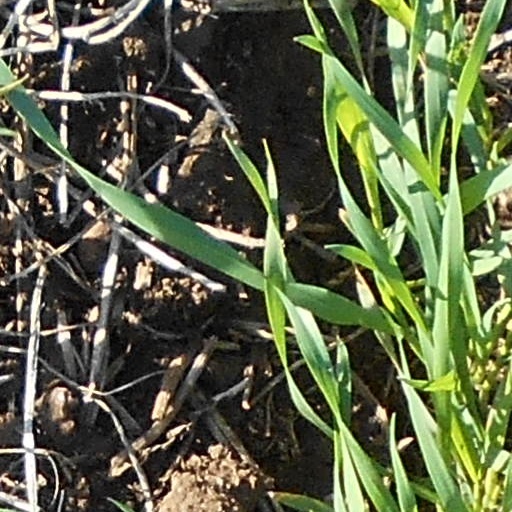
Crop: wheat